Aimery of Cyprus

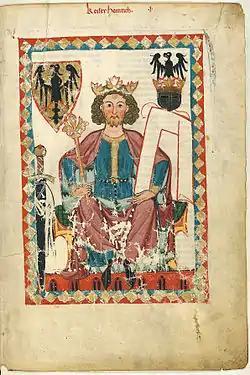
Holy Roman Emperor Henry VI, who authorized the coronation of Aimery in exchange after Aimery acknowledged his suzerainty

Aimery dispatched an embassy to Pope Celestine III, asking him to set up Roman Catholic dioceses in Cyprus. He also sent his representative, Rainier of Gibelet, to the Holy Roman Emperor, Henry VI, proposing that he would acknowledge the emperor's suzerainty, if the emperor sent a royal crown to him. Aimery primarily wanted to secure the emperor's assistance against a potential Byzantine invasion of Cyprus, but he also wanted to strengthen his own legitimacy as king. Rainier of Gibelet swore loyalty to Henry VI on behalf of Aimery in Gelnhausen in October 1196. The emperor who had decided to lead a crusade to the Holy Land promised that he would personally crown Aimery king. He dispatched the archbishops of Brindisi and Trani to take a golden sceptre to Aimery as a symbol of his right to rule Cyprus.